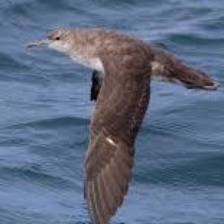
Species: BLACK VENTED SHEARWATER
Scientific name: PUFFINUS OPISTHOMELA